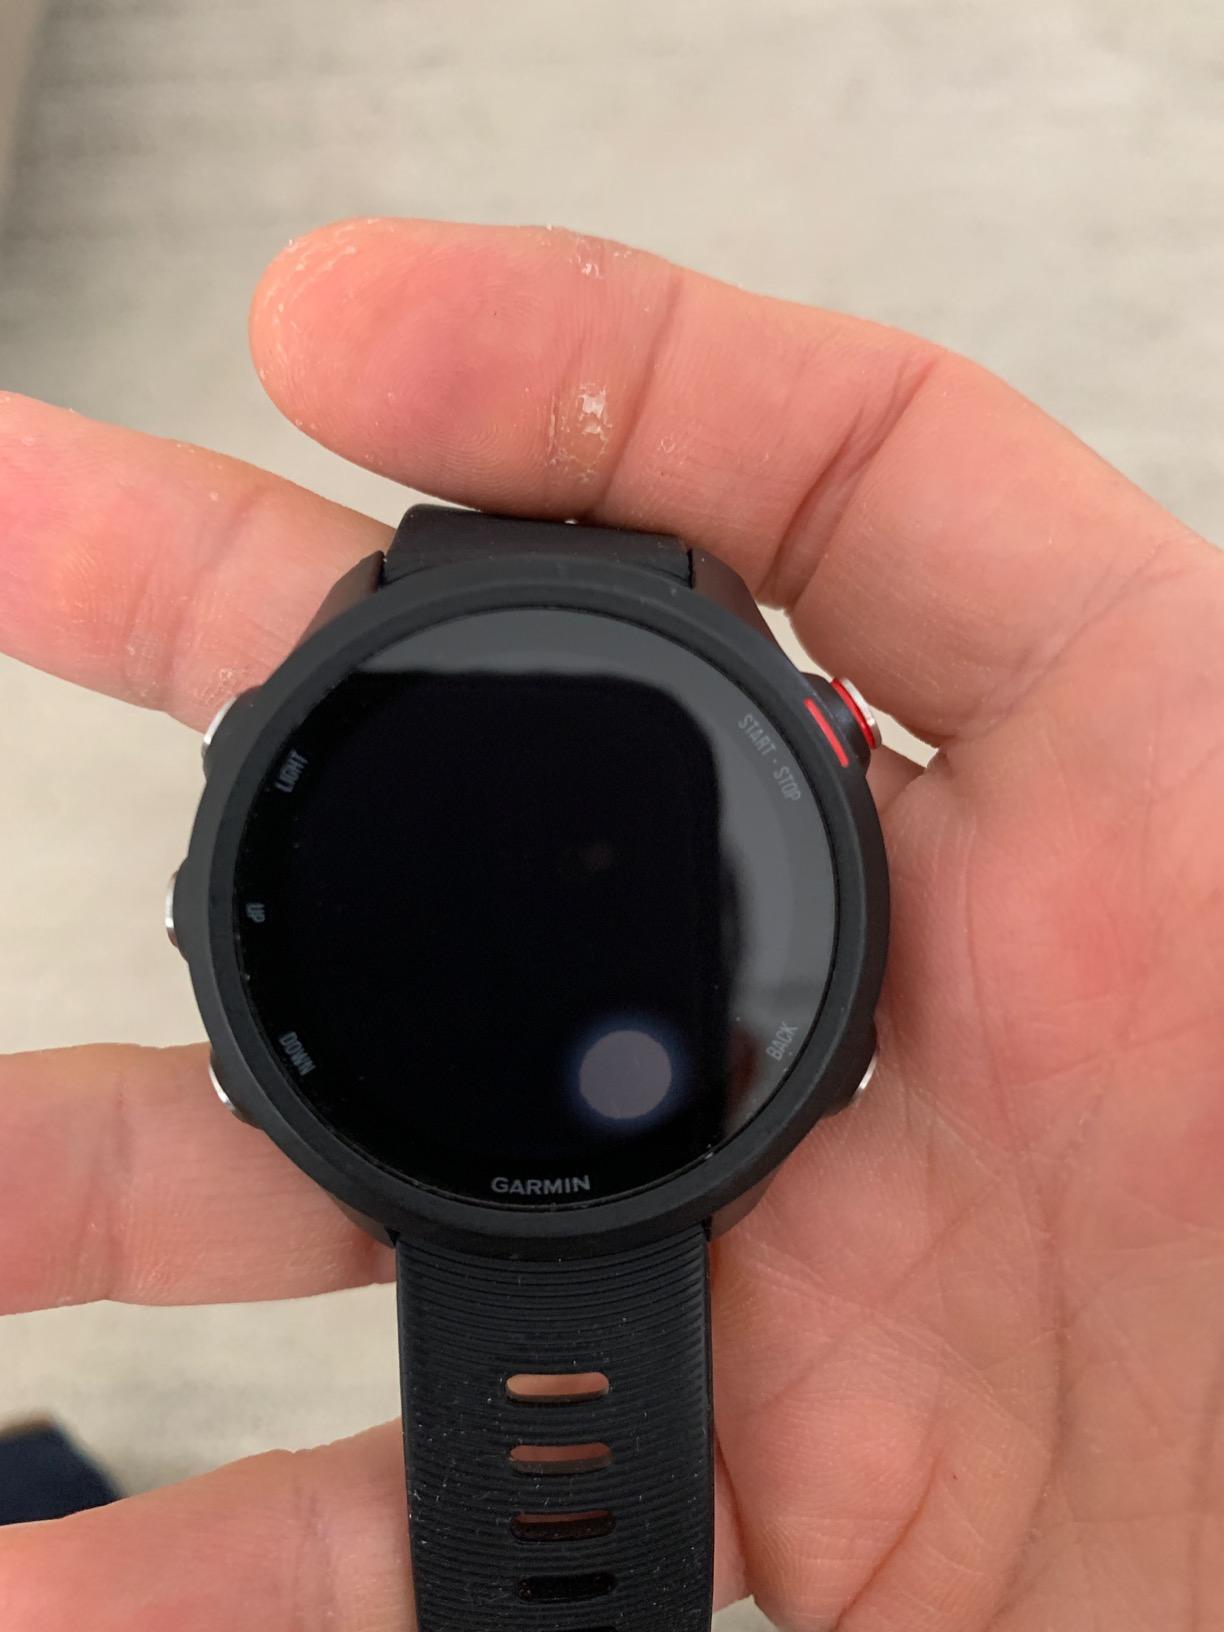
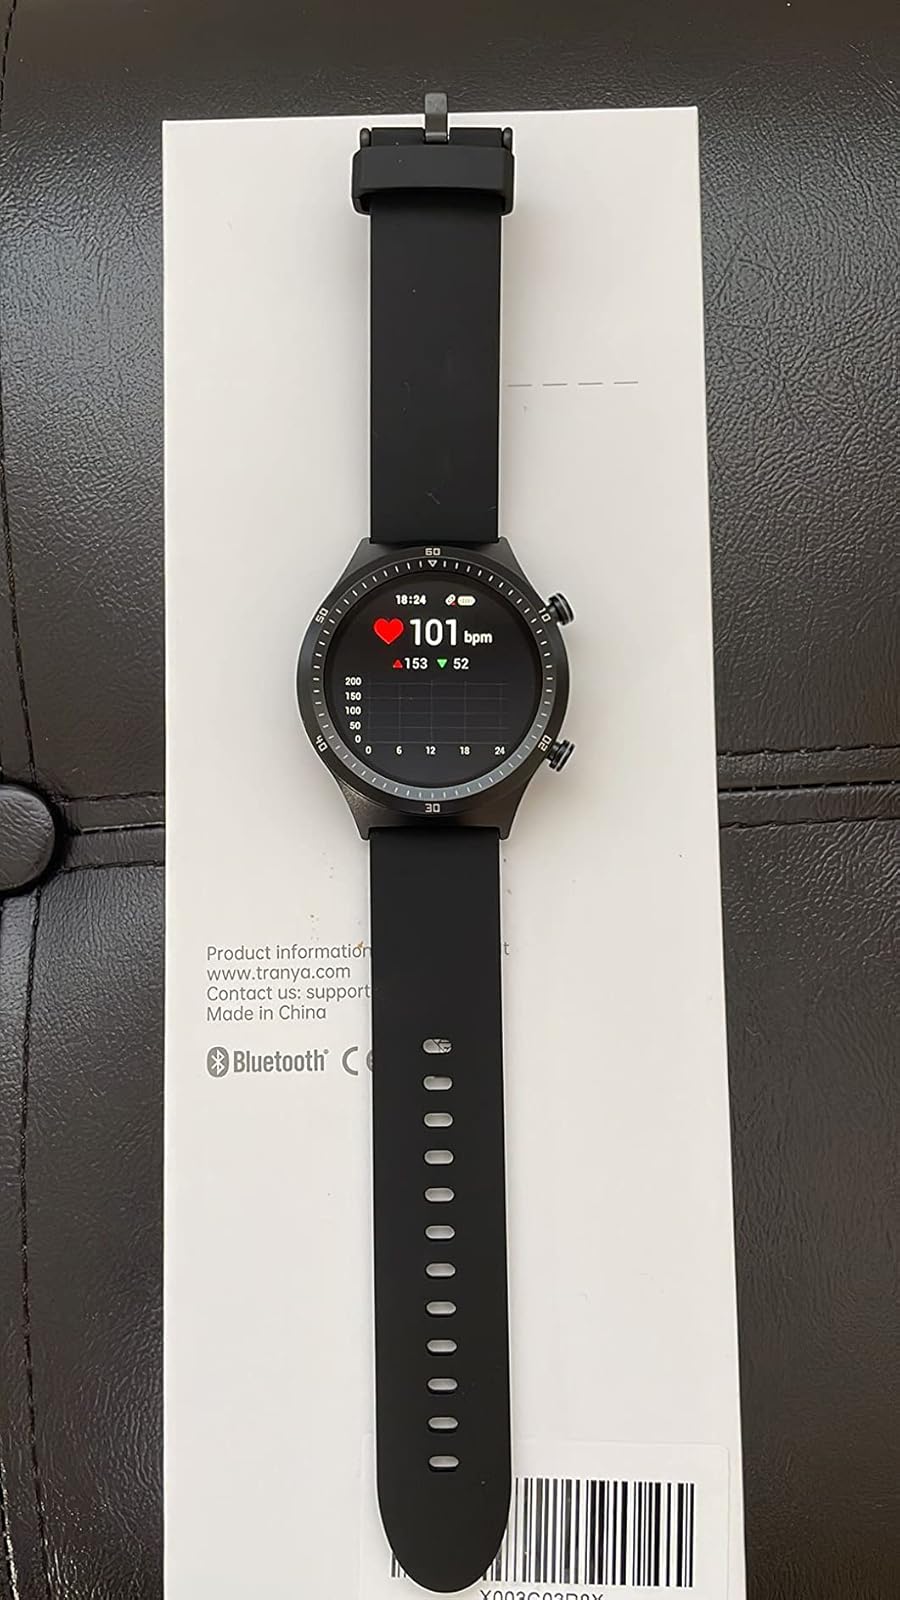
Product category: smartwatch
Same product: no